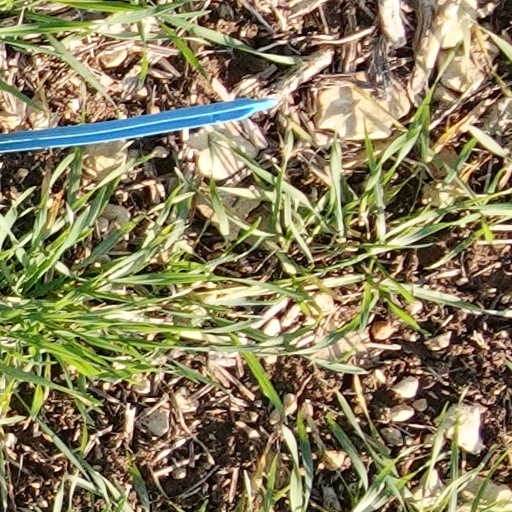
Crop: wheat